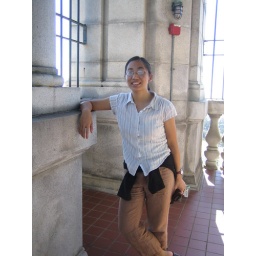
Anna in the clock tower